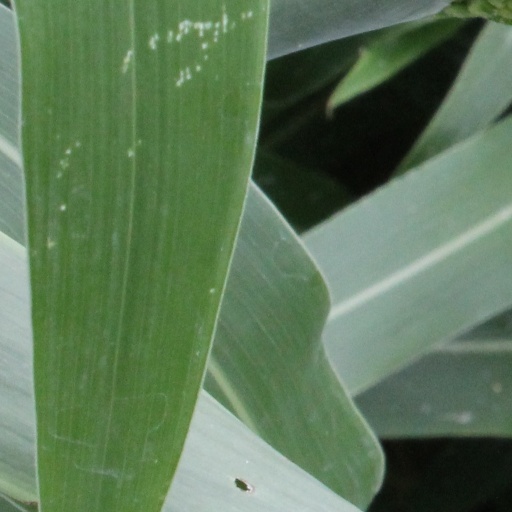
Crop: sorghum